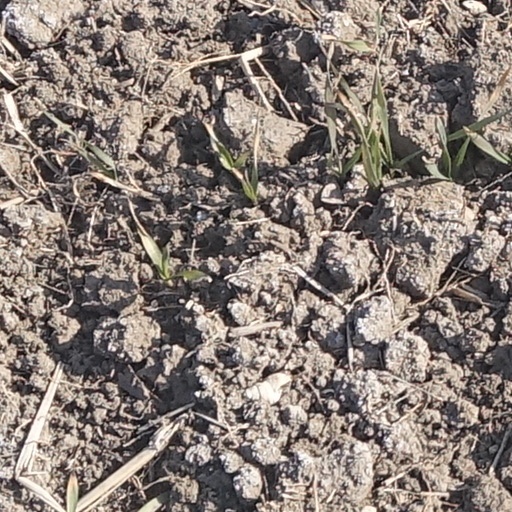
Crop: wheat